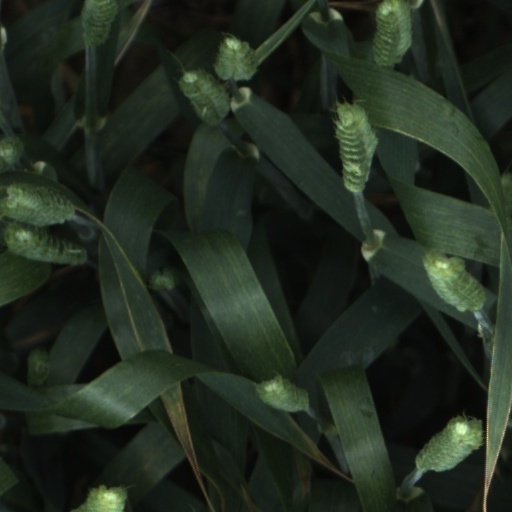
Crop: wheat